Clement of Dunblane

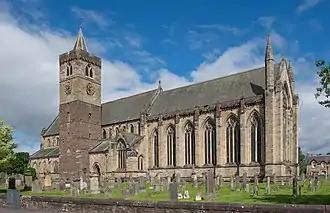
(Modern) Dunblane Cathedral, the seat ("cathedra") of Bishop Clement, which he was responsible for rebuilding

This "indiscreet bishop ... friar" was, of course, Clement. Alexander died from ill-health on this expedition, with Clement by his side at his deathbed. Alexander's last act was to make a grant to the bishopric of Argyll. Despite the king's death, the expedition was a success for Clement. There was a new Bishop of Argyll by 27 September 1250; in the longer term, the see continued to be ruled by bishops with no long vacancies until the Reformation. Moreover, by 1255 Eóghan had given his full allegiance to the Scottish crown, albeit because of lack of favour given to him by the King of Norway.